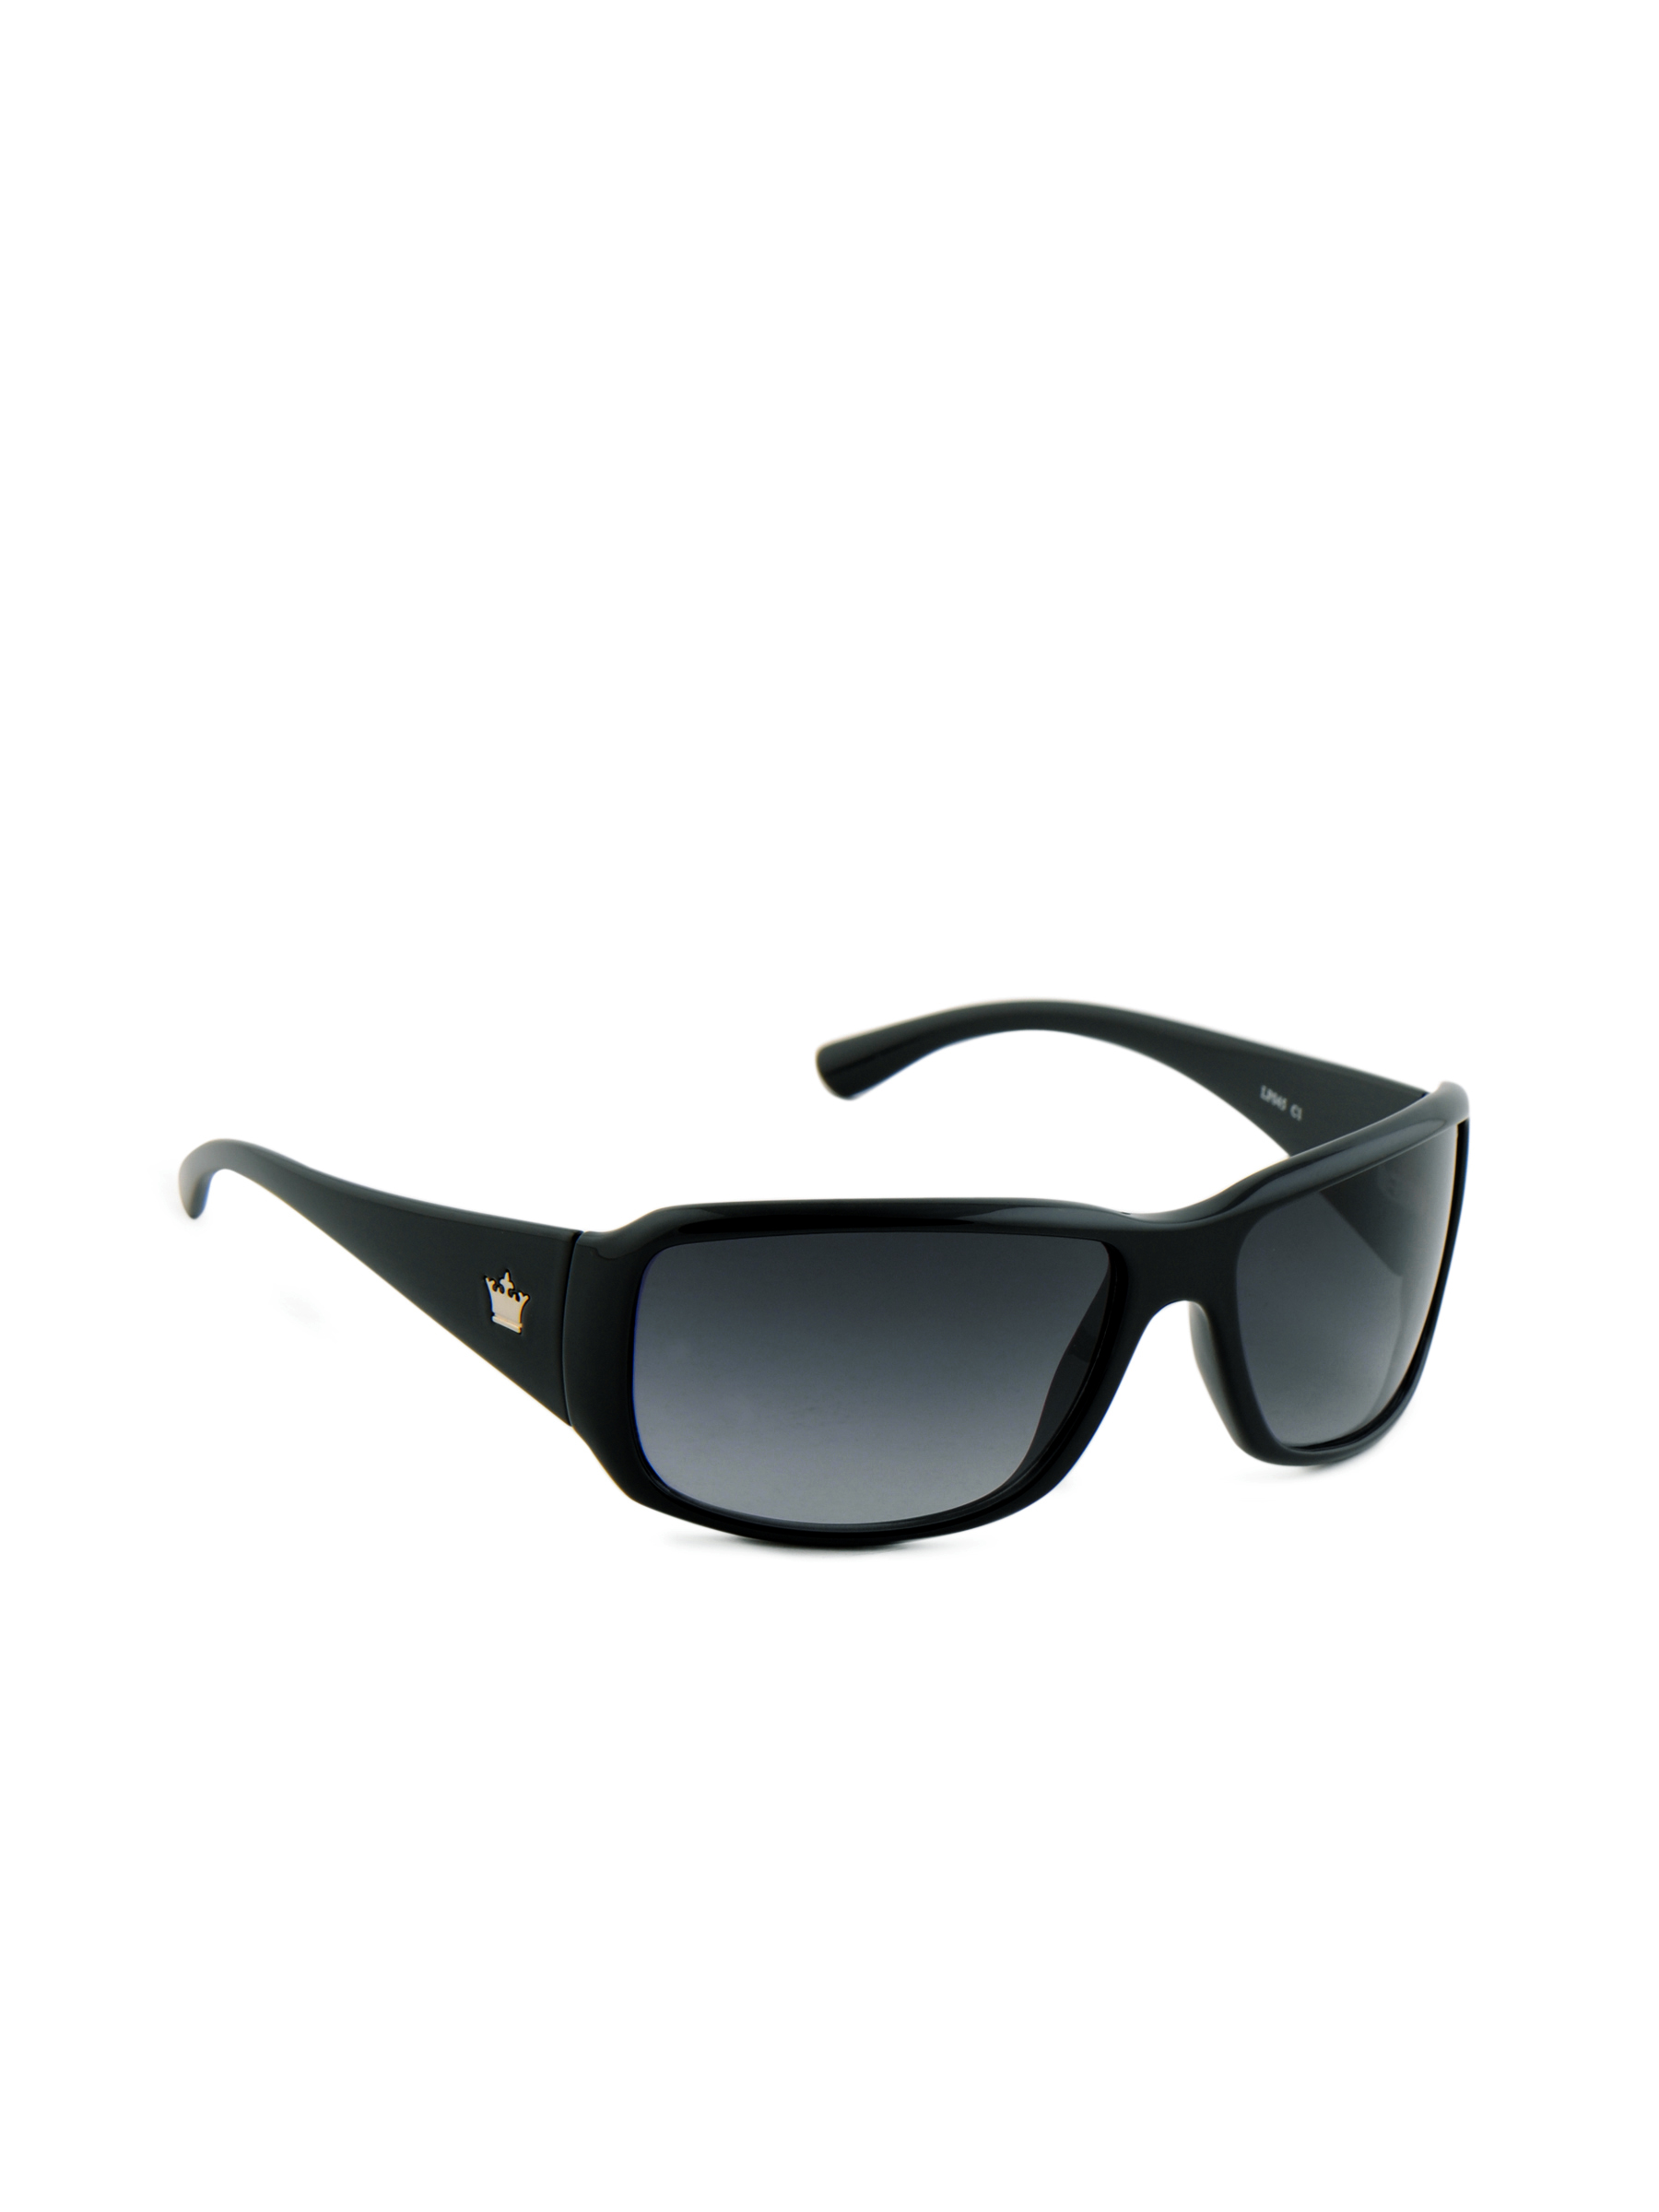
Louis Philippe Men Sunglasses LP045-C1
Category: Accessories / Eyewear / Sunglasses
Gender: Men
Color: Black
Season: Winter 2016
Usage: Casual